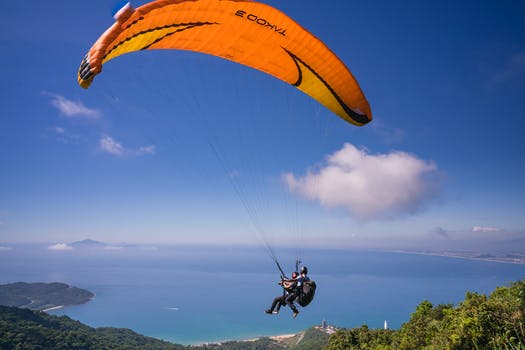
Label: No Watermark